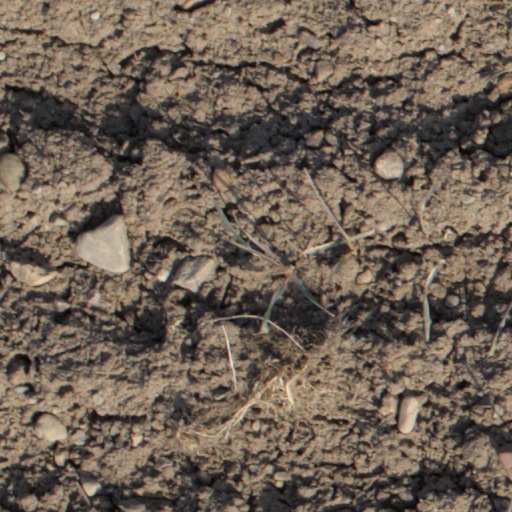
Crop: wheat